SND Experiment

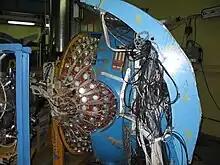
Spherical Neutral Detector in Budker INP, partially unmounted (2008).

Spherical Neutral Detector (SND) is a detector for particle physics experiments, successor of the Neutral Detector (ND), created by the team of physicists in the